ŽRK Vardar

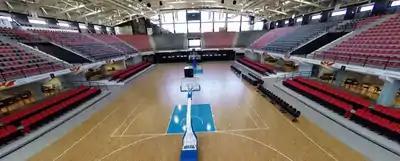
Jane Sandanski Arena

Until Kometal Gjorče Petrov officially stopped working, Vardar was the only other club to win any title in any of the competitions in Macedonia by winning the 1994 Macedonian Cup. In the 2012/2013 season with the arrival of the new sponsor and sporting director Sergey Samsonenko along with some new players, the team started to achieve more positive results and won its first league title.